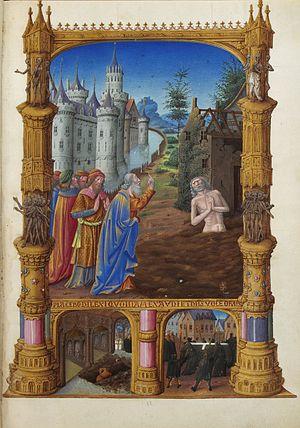
Les Très Riches Heures du duc de Berry, Folio 82r - Job Mocked by His Friends the Musée Condé, Chantilly. Job, sa feme et ses amis.
Job, de l'hébreu אִיּוֹב, est un personnage de la Bible héros du Livre de Job. Ce livre est classé parmi les Ketouvim au sein de la Bible hébraïque, et parmi les livres poétiques de l'Ancien Testament pour les chrétiens. Il est également cité dans le Coran en tant que prophète.